Killer Not Stupid

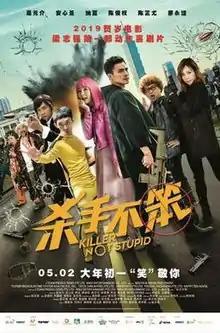
Theatrical release poster

Killer Not Stupid is a 2019 Singaporean-Taiwanese action comedy film directed by Jack Neo. The film tells the story about the roadtrip adventure of two men's one final mission in Taiwan before ending their careers as assassins. It is released on 5 February 2019 in Singapore and Malaysia.